Marble Arch Caves

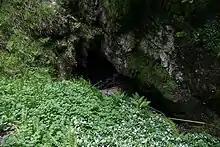
One of the traditional entrances to the underground Cladagh River: now an entrance to the show cave by boat.

In 1907, English cavers from the Yorkshire Ramblers' Club began exploration in the area, and without access to a boat they decided to wade the section of underground river as far as The Junction, subsequently reaching the extent of Martel and Jameson's explorations. Bolstered by the experience, and the good possibility of further discoveries, the Yorkshire Ramblers returned in Easter 1908. A group of cavers descended a pothole located close to the large dolines on the plateau and discovered the Great Boulder Chamber. After a few hours of exploring, they realised that they had found a new route into Pool Chamber, bypassing the deep water of the original entrance.